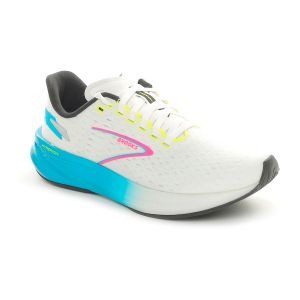
Brooks Scarpa da Running Donna  Hyperion Bianco   Sconto 30%
Prezzo: 105,00 €